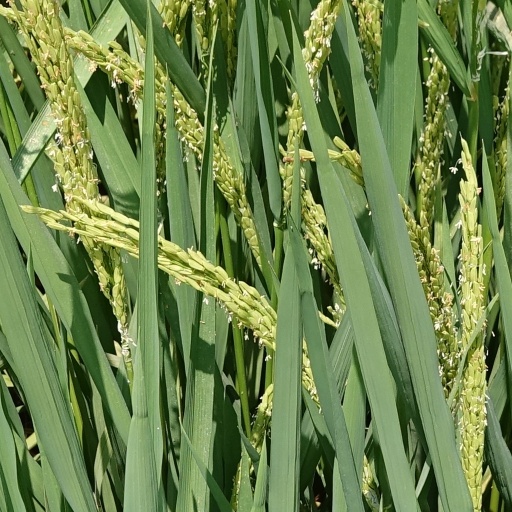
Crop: rice